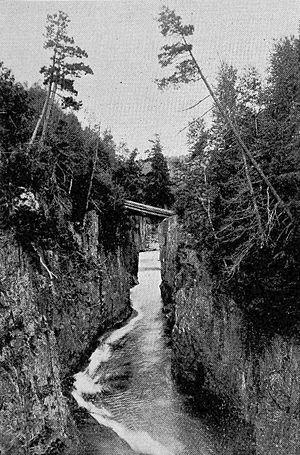
La Rivière Montréal est une rivière dans le District de Timiskaming, Ontario, Canada. Elle coule sur 220 kilomètres de sa source au lac Smoothwater jusqu'à son embouchure dans le Lac Timiskaming sur la Rivière des outaouais. La rivière est une source importante de l'hydroélectricité.